Sky position (RA, Dec in degrees): 190.864, -1.847
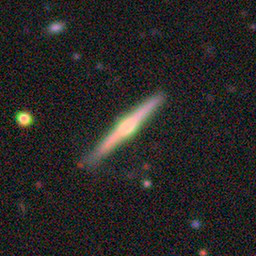
Galaxy morphology: Edge-on Galaxies with Bulge